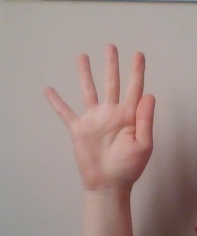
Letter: sheen